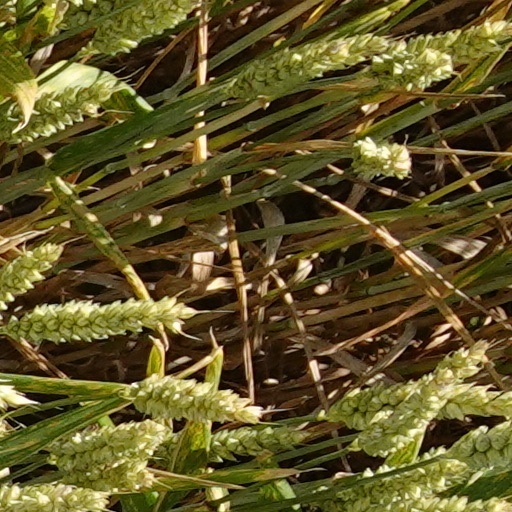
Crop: wheat